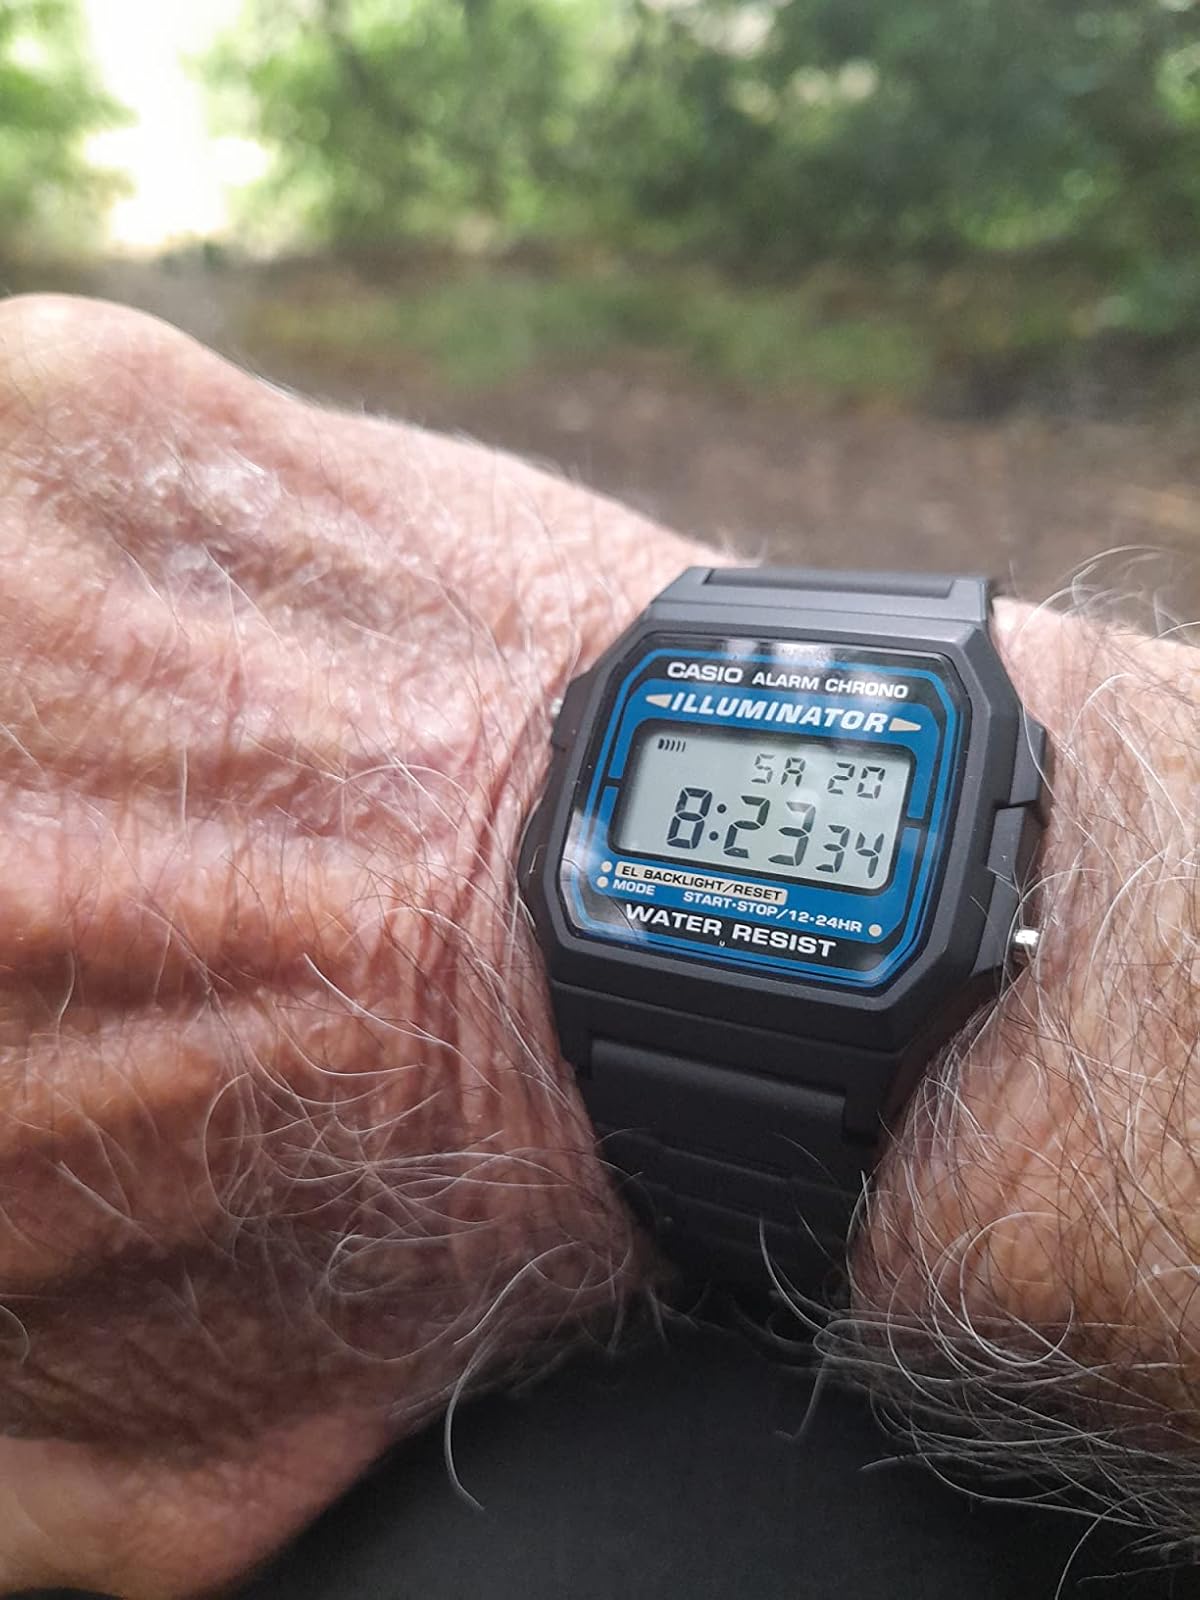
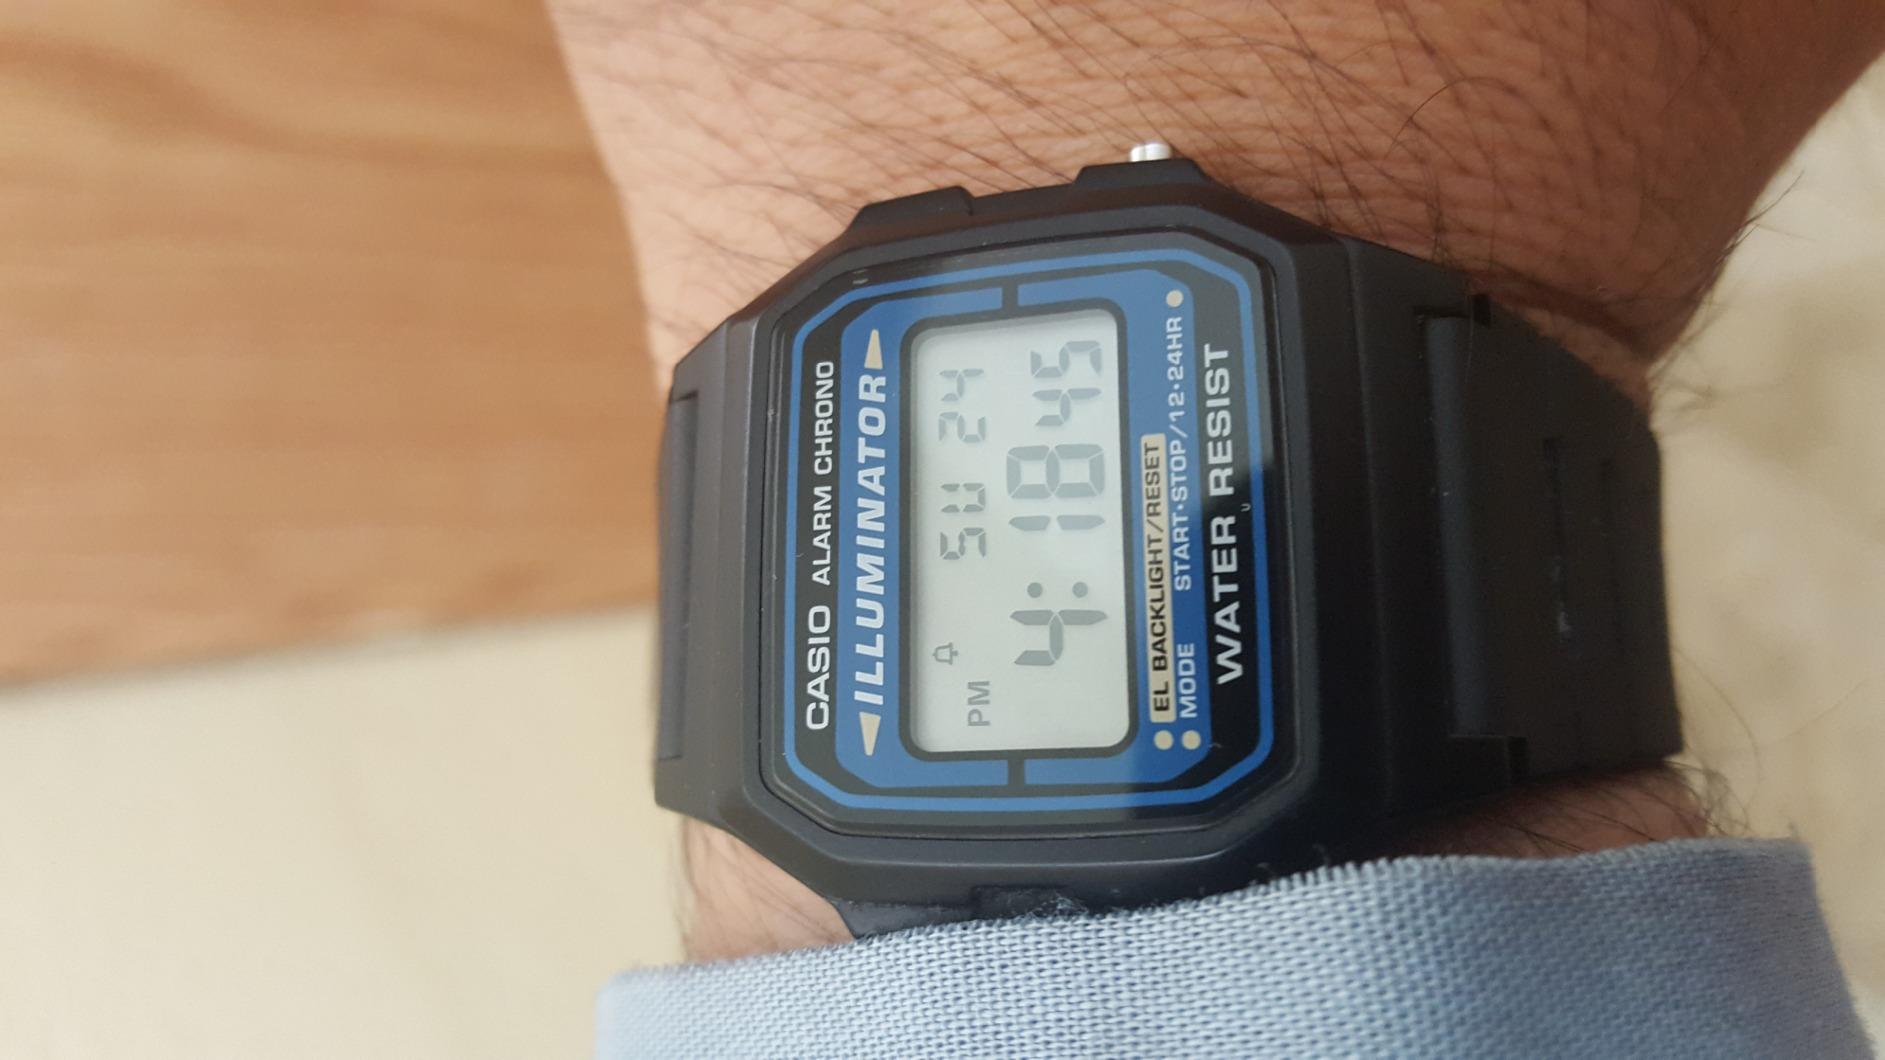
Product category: accessories_watch
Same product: yes